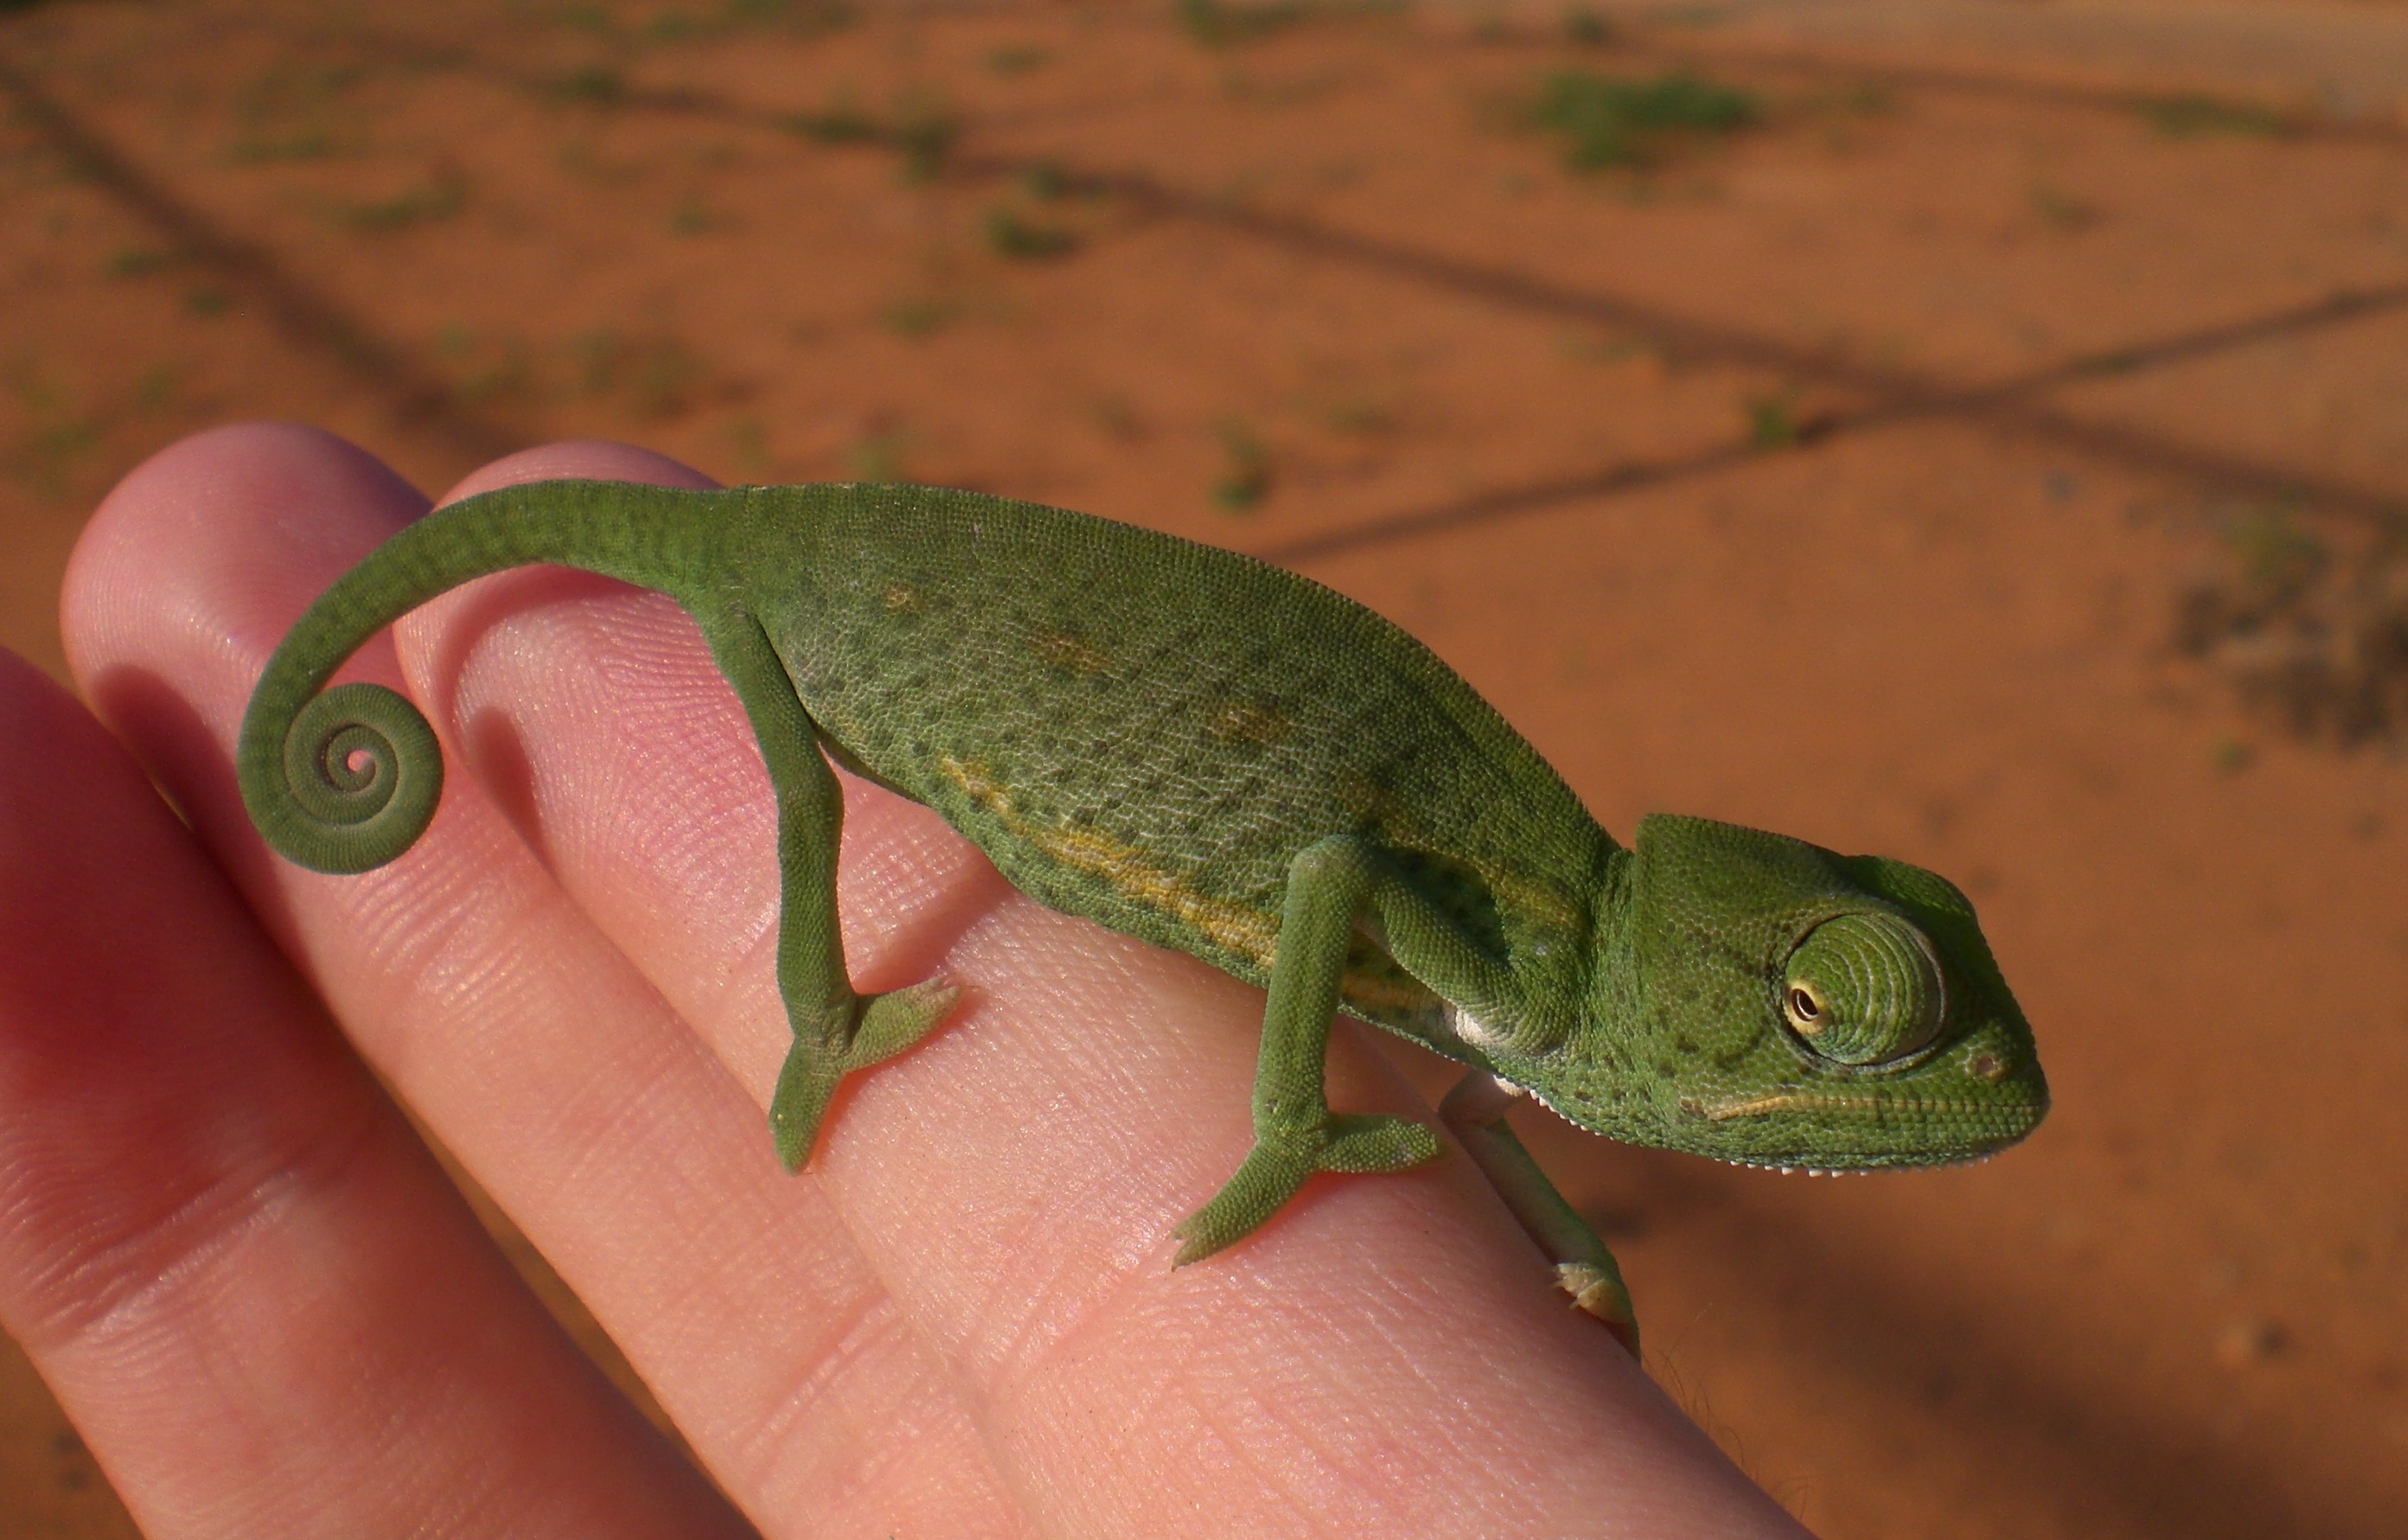
hand, green, small, reptile, amphibian, fauna, lizard, gecko, chameleon, vertebrate, macro photography, lacerta, dactyloidae, scaled reptile, lacertidae